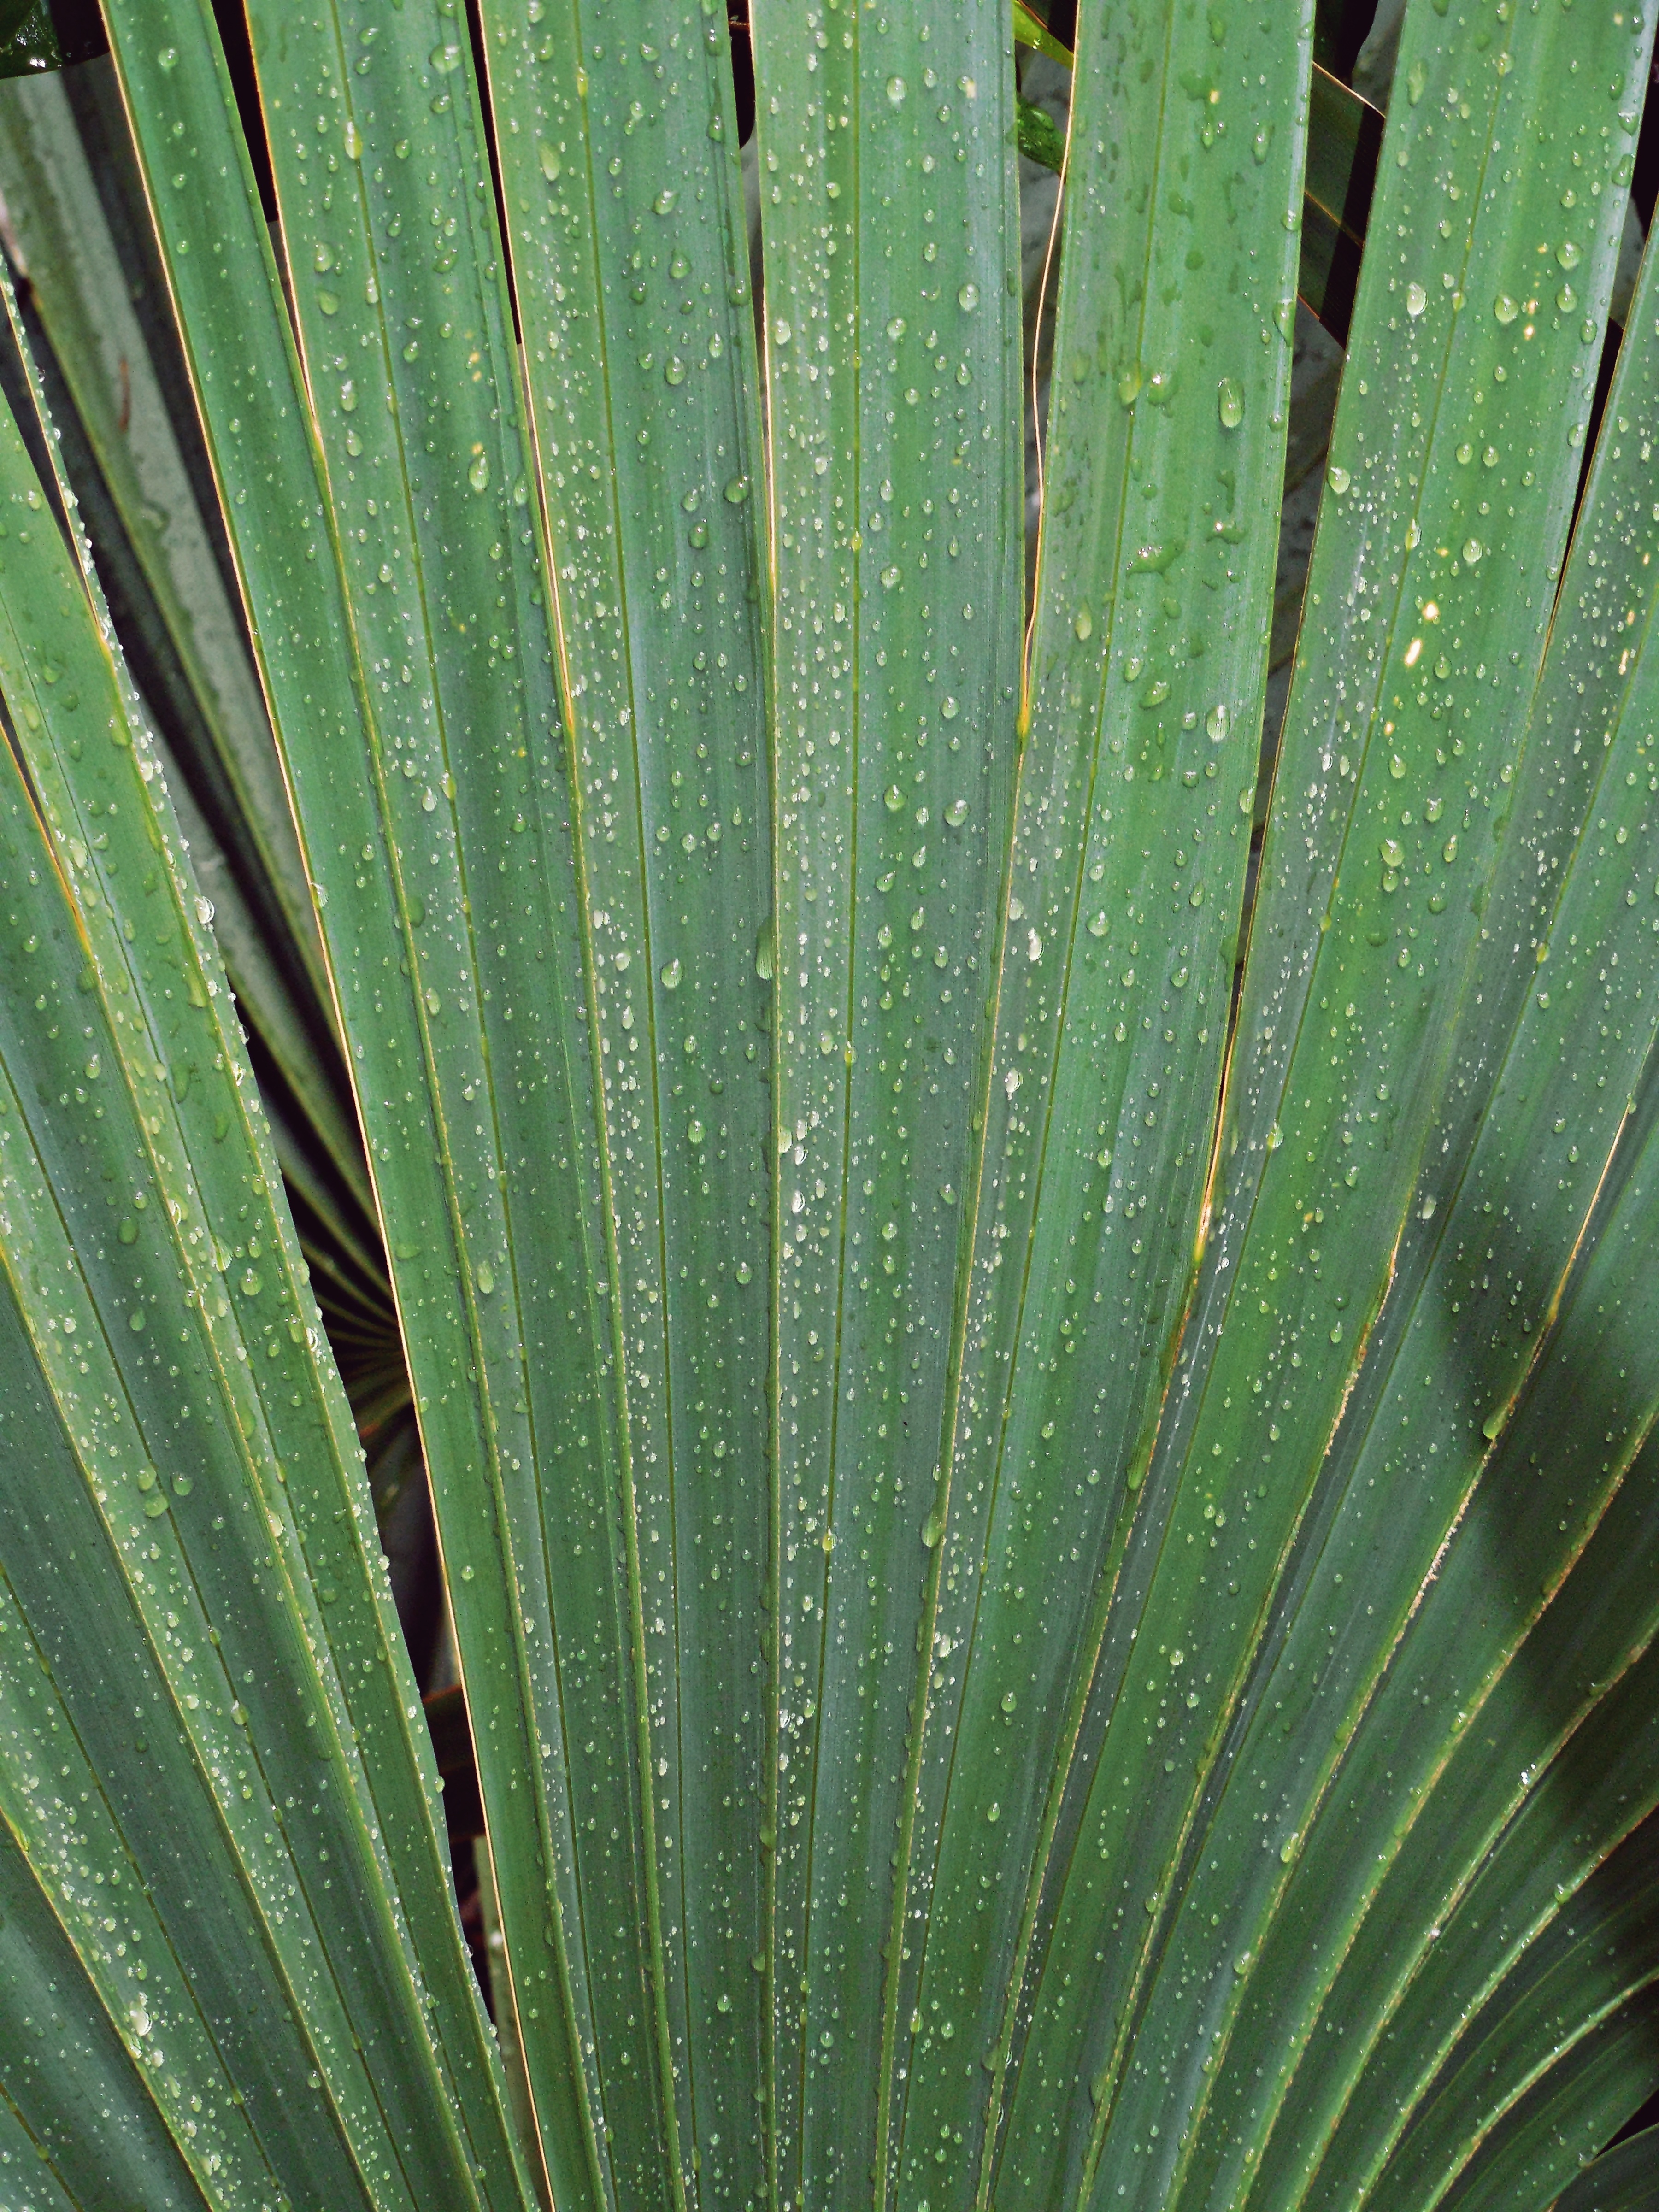
grass, plant, leaf, flower, green, botany, flora, macro photography, flowering plant, grass family, plant stem, land plant, arecales